Juliusz Kossak

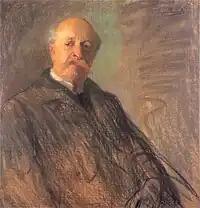
"Juliusz Kossak", by Wyczółkowski

Juliusz Kossak grew up in Lwów, Poland. He obtained a degree in law at the Lwów University encouraged by his mother. At the same time he studied painting with Jan Maszkowski and Piotr Michałowski. Beginning in 1844 Kossak worked on commissions for the local aristocracy in Małopolska, Podolia and Wolyn. He married Zofia Gałczyńska in 1855 and together they left for Paris where they spent five years. His sons were born there, the twin brothers: Wojciech and Tadeusz (on New Year's Eve 1856–1857) and the younger Stefan in 1858. The family came to Warsaw in 1860 where Kossak obtained a position as the head illustrator and engraver for "Tygodnik Illustrowany" magazine. They moved to Munich for a year and in 1868 settled in Kraków blessed with five children already. Kossak bought a small estate there, known as "Kossakówka", famed for artistic and literary salon frequented by Adam Asnyk, Henryk Sienkiewicz, Stanisław Witkiewicz, Józef Chełmoński and many others. Juliusz Kossak lived and worked there till the end of his life. In 1880 he was awarded the Cross of Order of Merit by Emperor Franz Joseph of Austria-Hungary for his lifetime achievements as an artist.